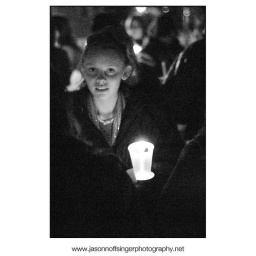
A girl's face is lit up by her candle